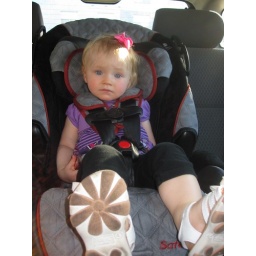
Lila sitting in her new big girl carseat.  Thanks Grandma Von and Papa Ray.